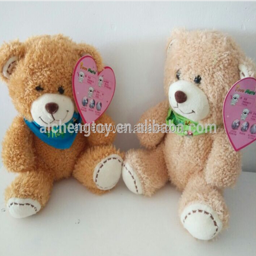
manufacturer produce high quality teddy bear with pouch at the back